USS Independence (CV-62)

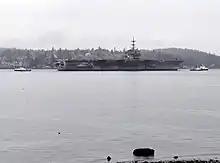
Ex-"Independence" is towed to the breaker's yard on 11 March 2017.

"Independence" was decommissioned in ceremonies at the Puget Sound Naval Shipyard in Bremerton, Washington, on 30 September 1998. At the conclusion of this ceremony, in keeping with naval tradition, "Independence"s last commanding officer, Captain (later Rear Admiral) Mark R. Milliken, USN, was the last person to depart the ship.